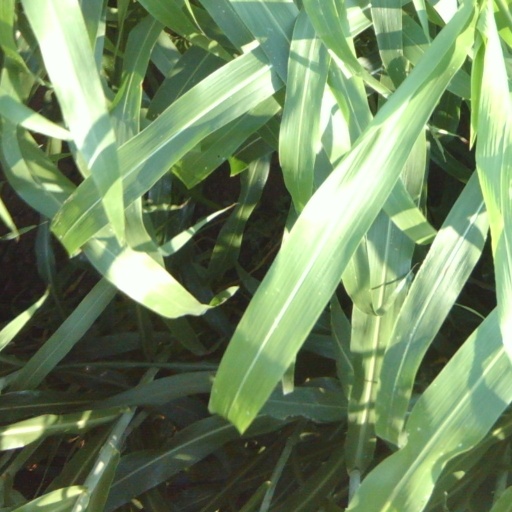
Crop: sorghum